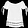
Label: Shirt